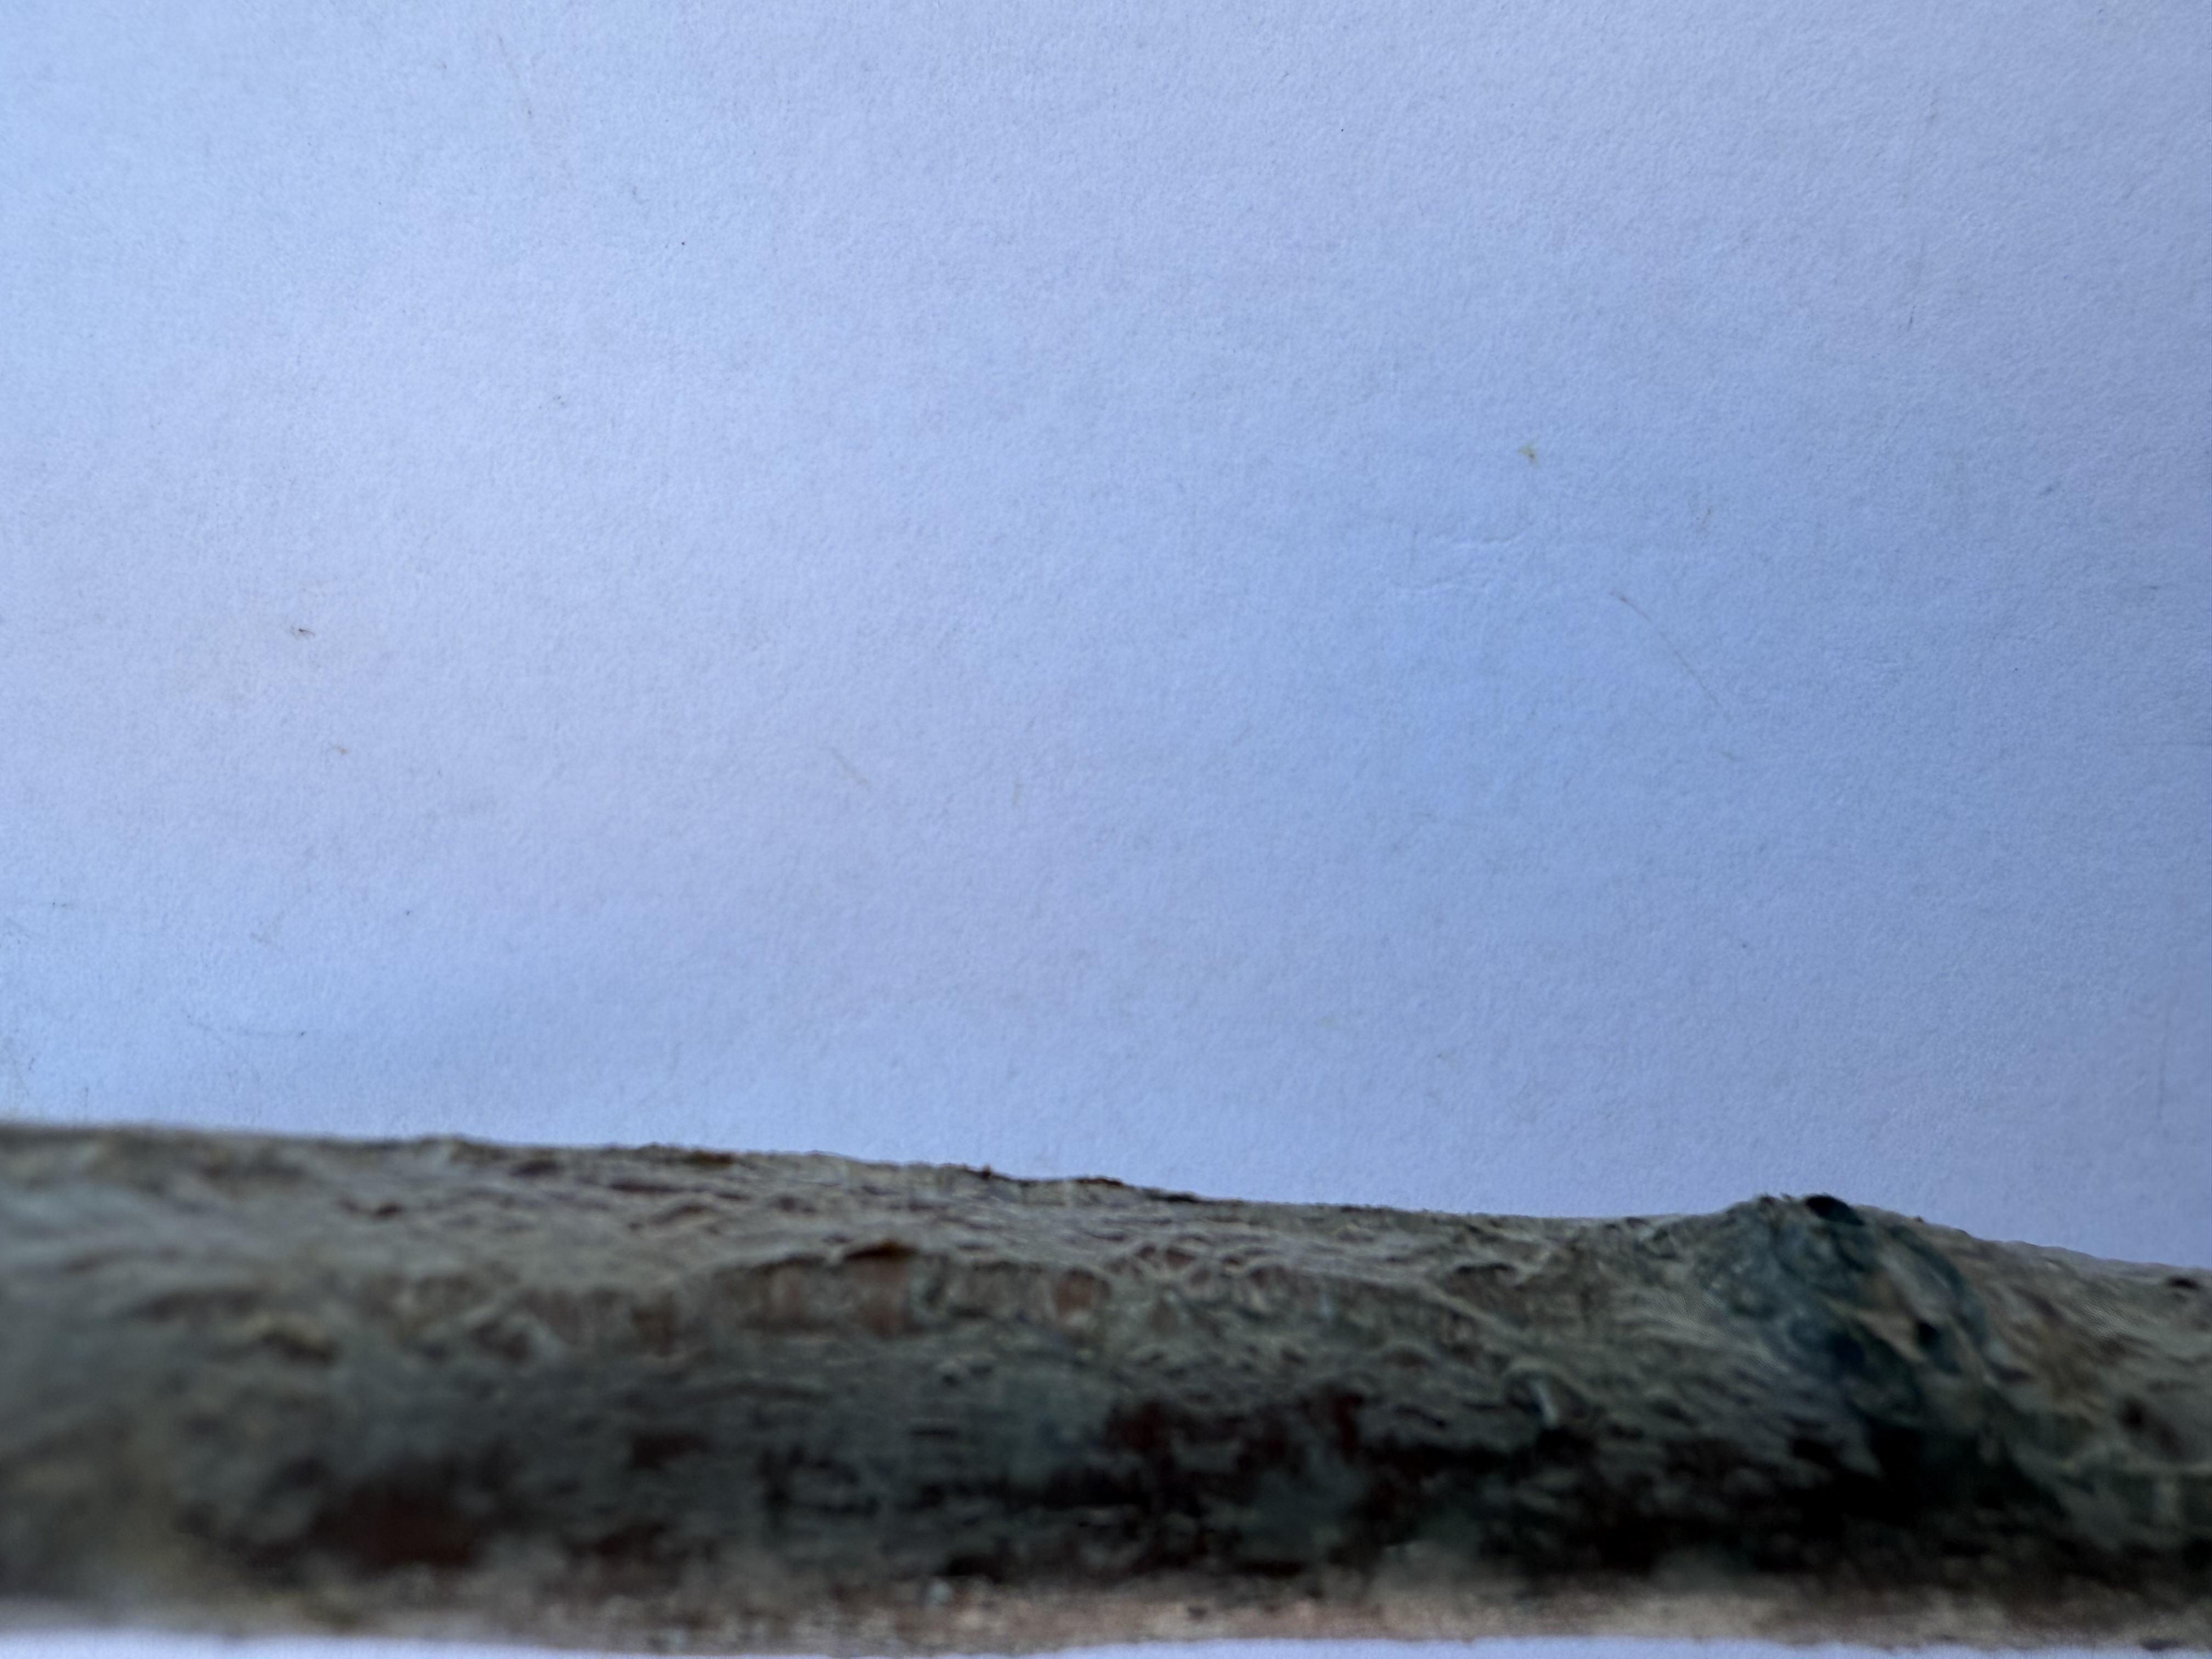
Variety: Angeleno Plum